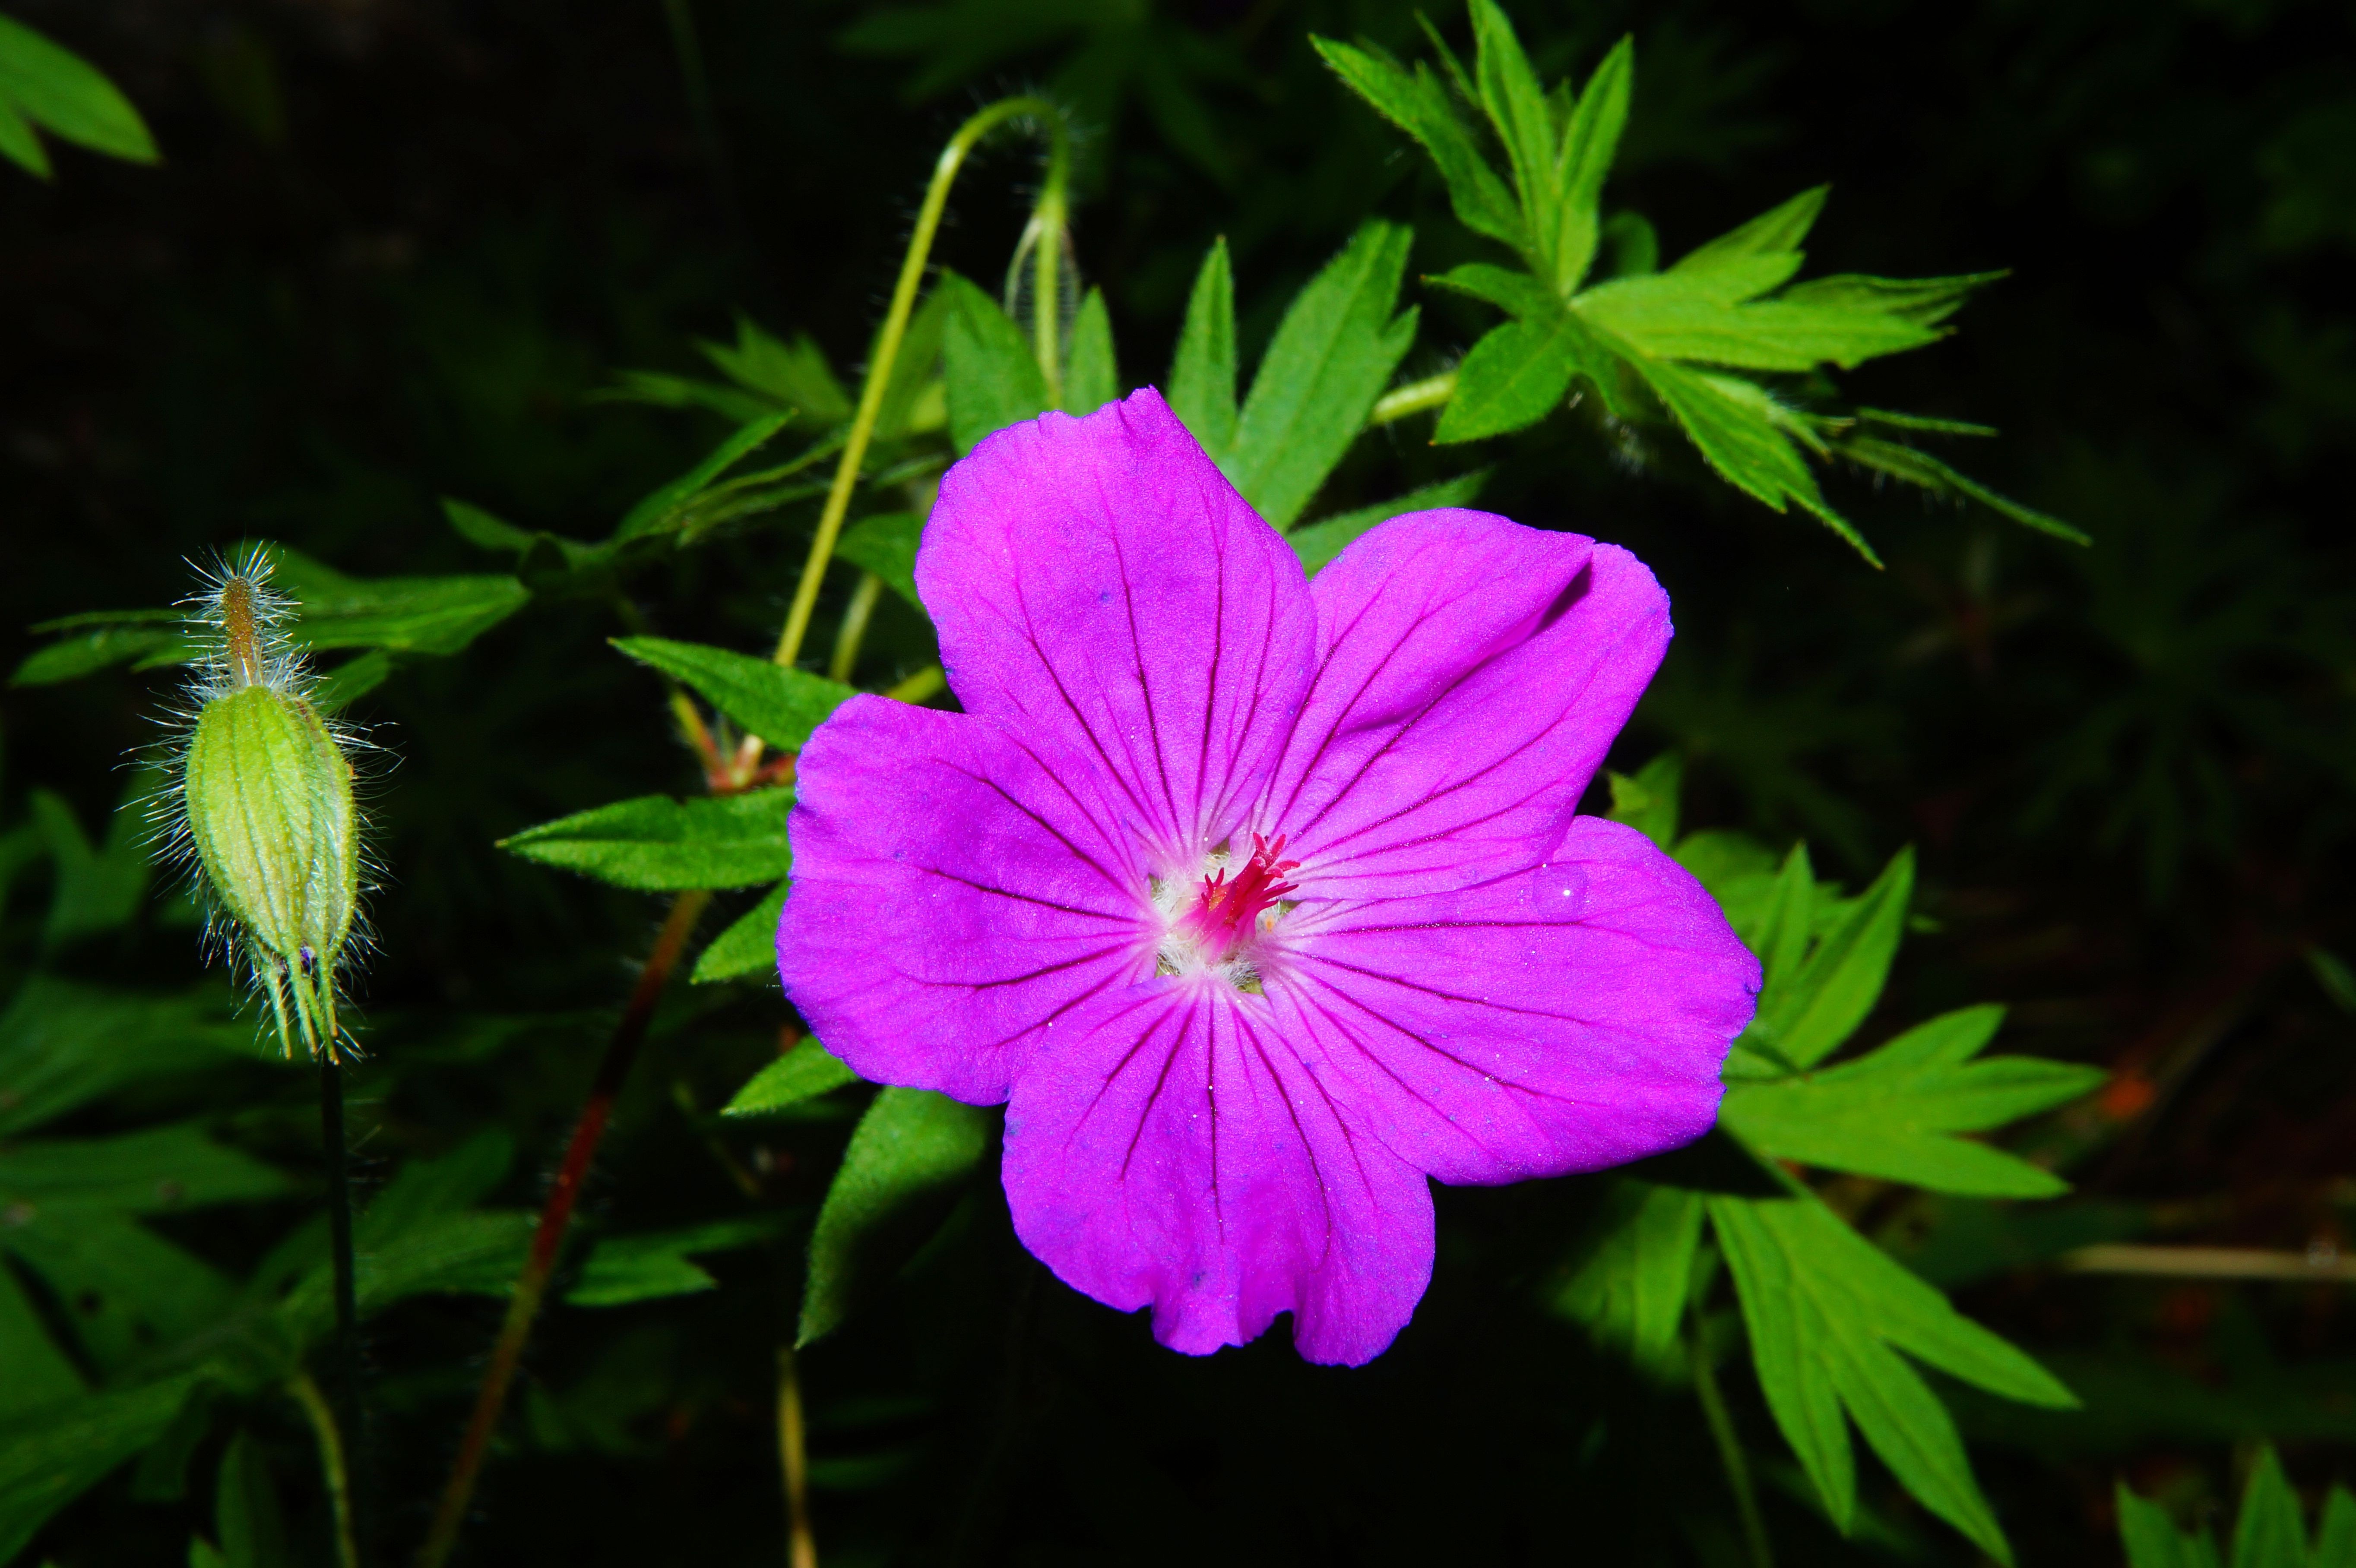
blossom, plant, flower, purple, petal, bloom, macro, botany, close, flora, wildflower, geranium, pastel, flower garden, tender, cranesbill, macro photography, flowering plant, geraniaceae, annual plant, land plant, geraniales